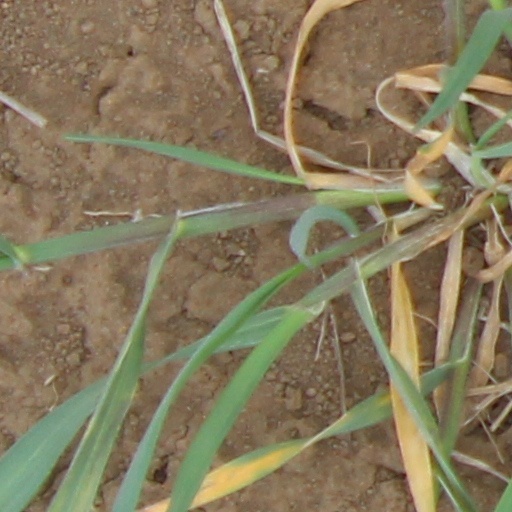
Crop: wheat